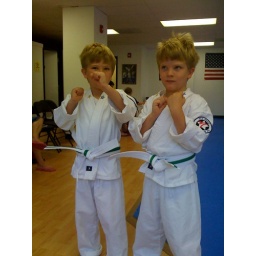
The boys got their green belts today. Movin up in the martial arts world.